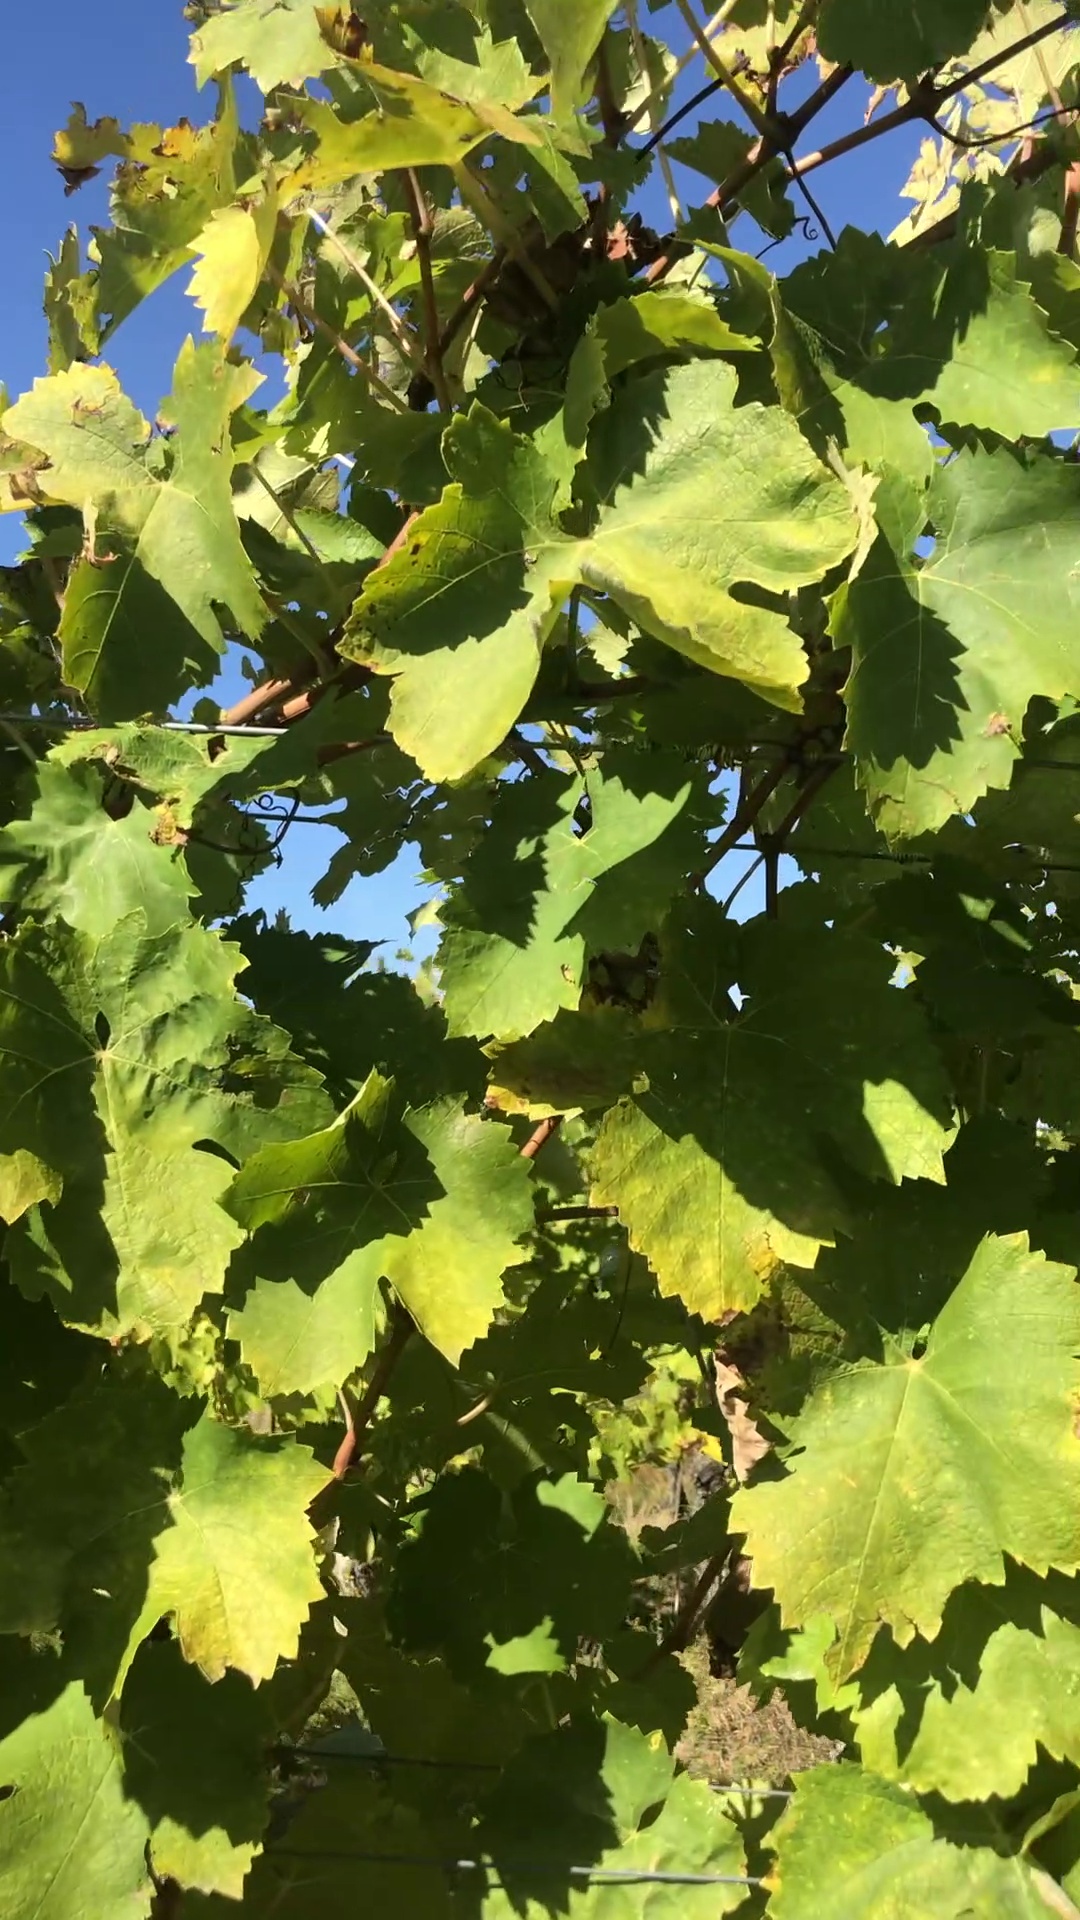
Label: healthy